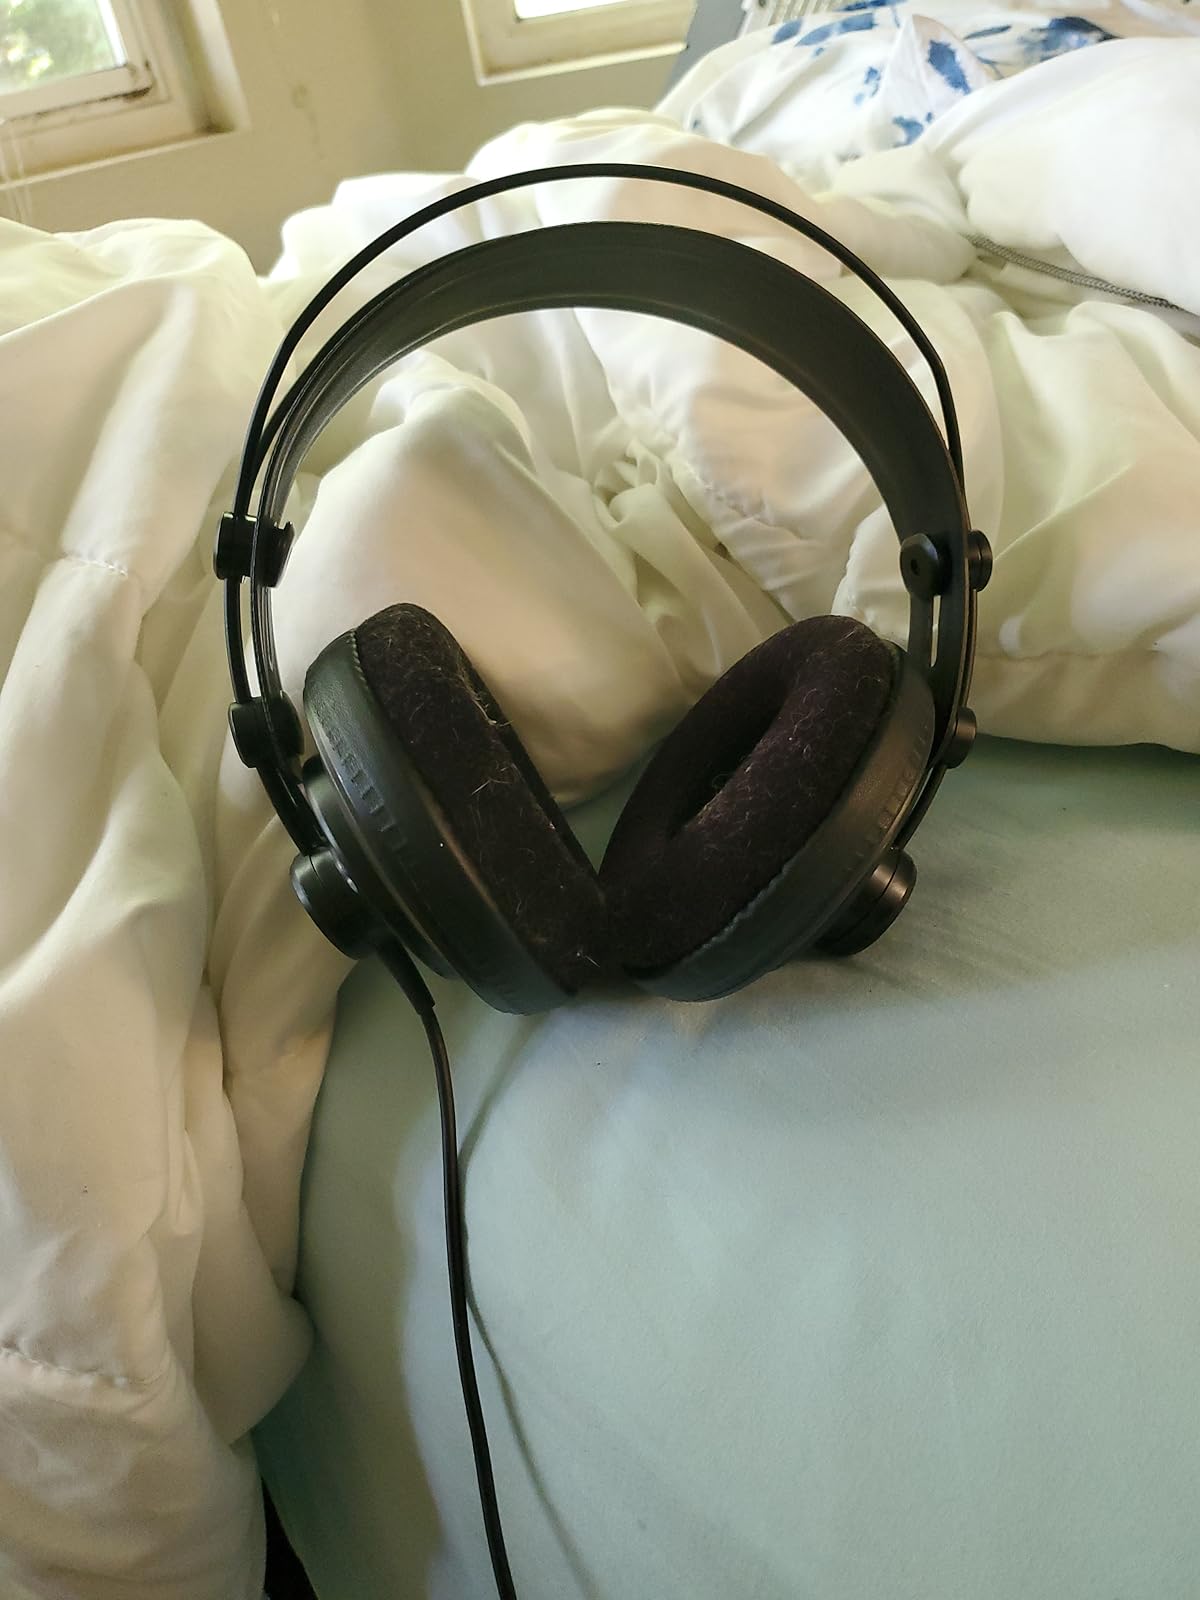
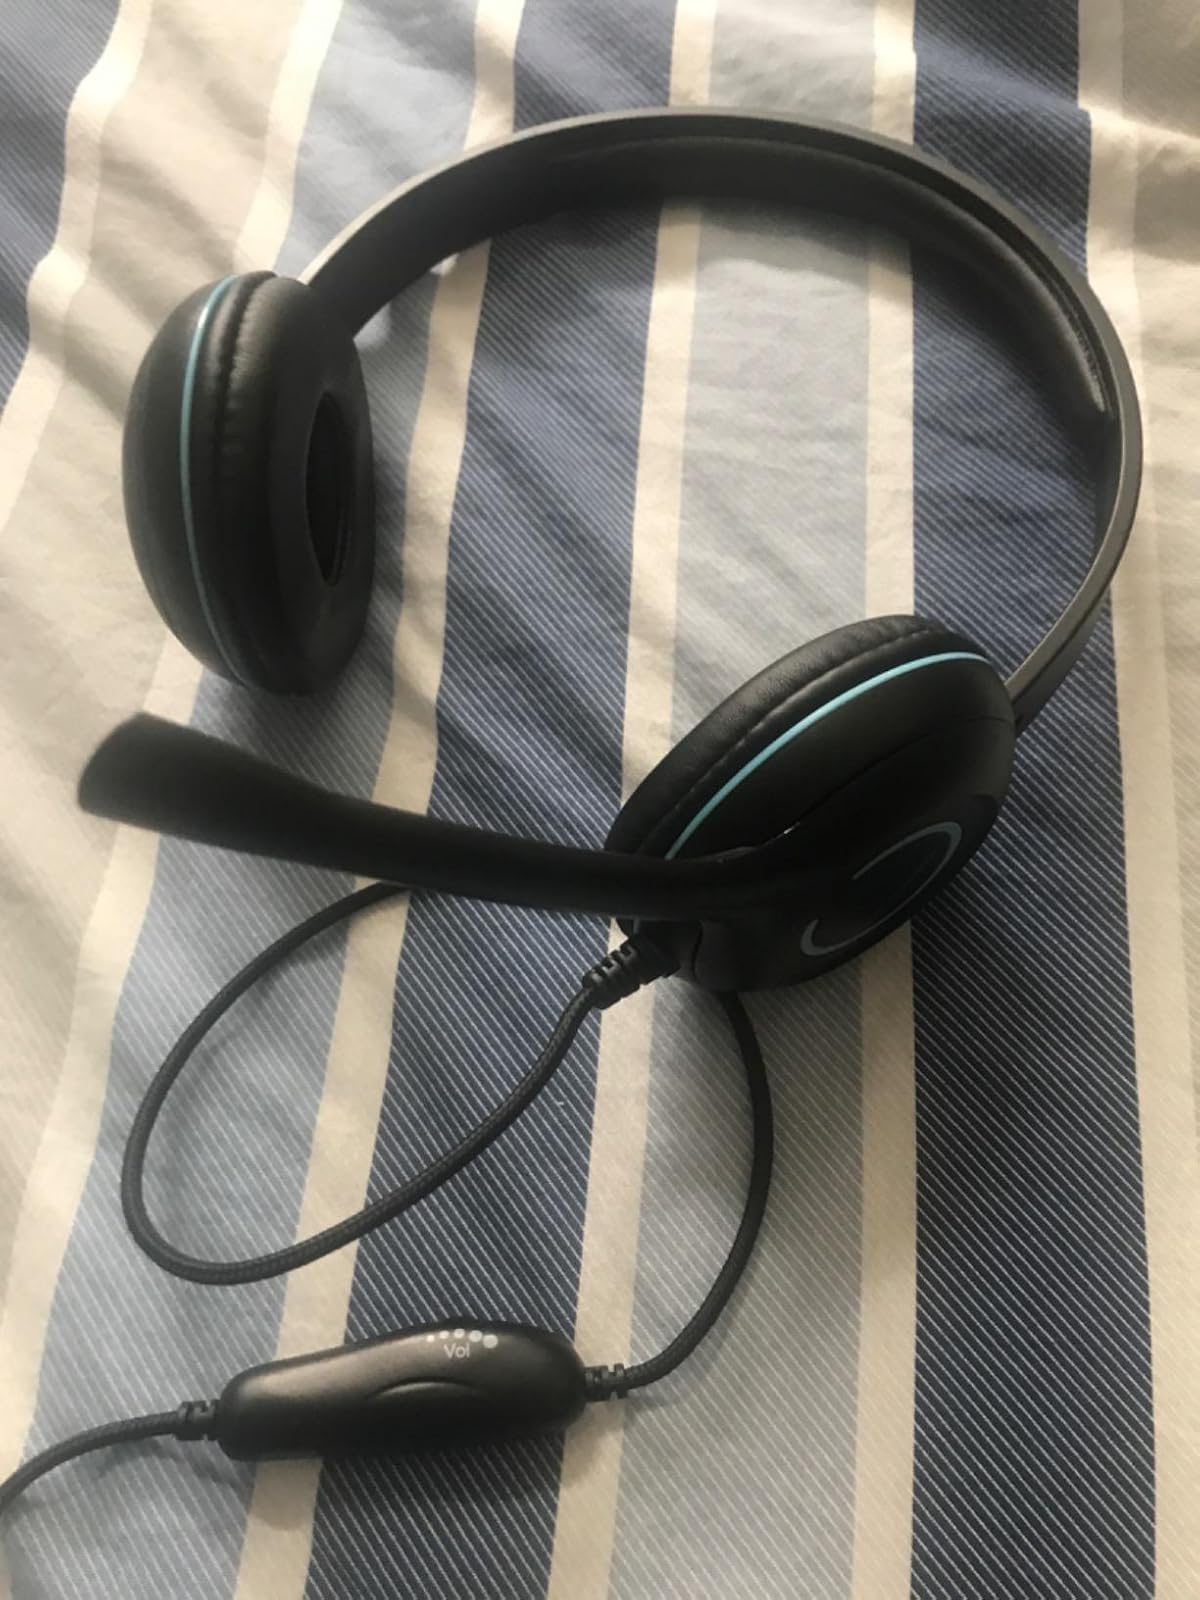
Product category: headphones
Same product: no